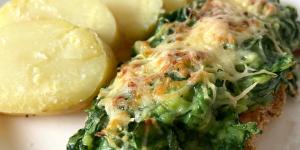
milanesa a la florentina